Oveta Culp Hobby

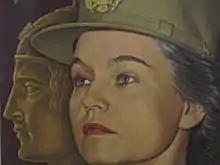
Colonel Hobby's portrait in military uniform at the National Portrait Gallery in Washington, D.C.

In 1931, she married William P. Hobby, an editor and future owner of the "Houston Post", who served as the 27th governor of Texas from 1917 to 1921. They had two children together. She took a position on the editorial staff at the "Post". In ensuing years she became the newspaper's executive vice president, then its president, ultimately becoming its publisher and co-owner with her husband. In 1938, upon becoming vice president of the newspaper, she gave greater prominence to women's news.